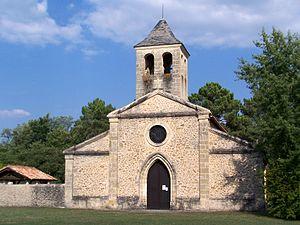
Église Saint-Michel de Bourideys (Gironde, France)
Bourideys est une commune du Sud-Ouest de la France, située dans le département de la Gironde en région Nouvelle-Aquitaine.